Letter collection

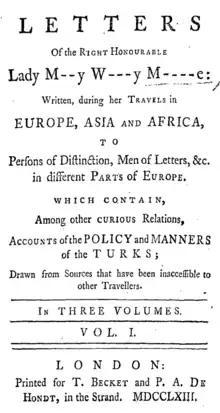
Title page of Mary Wortley Montagu's "Turkish Embassy Letters" (1763)

A letter collection consists of a publication, usually a book, containing a compilation of letters written by a real person. Unlike an epistolary novel, a letter collection belongs to non-fiction literature. As a publication, a letter collection is distinct from an archive, which is a repository of original documents.